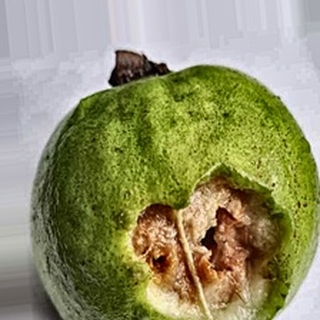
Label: guava_fruit_fly